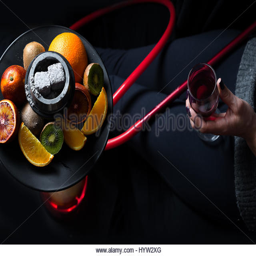
in the girl 's hand a glass of red wine and a hookah with fruit on a dark background